Mel Lopez Boulevard

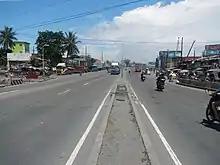
The south end of M. Lopez Flyover looking south towards Pasig River

Mel Lopez Boulevard originates at Anda Circle, the intersection with Andres Soriano Avenue, Bonifacio Drive, and Roberto Oca Street, as a continuation of Bonifacio Drive in the Port Area. It crosses the Pasig River via Roxas Bridge (also known as Mel Lopez Bridge and Del Pan Bridge). It then comes into an intersection with Recto Avenue, Del Pan Street, and MICT South Access Road at the district boundary of San Nicolas and Tondo; traffic passing above is carried by the M. Lopez Flyover. The boulevard then heads northwest toward Pier 4 of the Manila North Harbor before bending north into the Moriones and Don Bosco areas in Tondo. The road passes east of the Manila North Port terminal complex and leaves Barrio Magsaysay for Barrio Vitas past Capulong Street (C-2). Continuing north, it soon crosses over the Estero de Vitas (Vitas Creek) and enters the Balut area of Tondo, where the old dumpsite of Smokey Mountain is located. The boulevard terminates at the Maralla Bridge, which crosses the Estero de Marala (Navotas River).